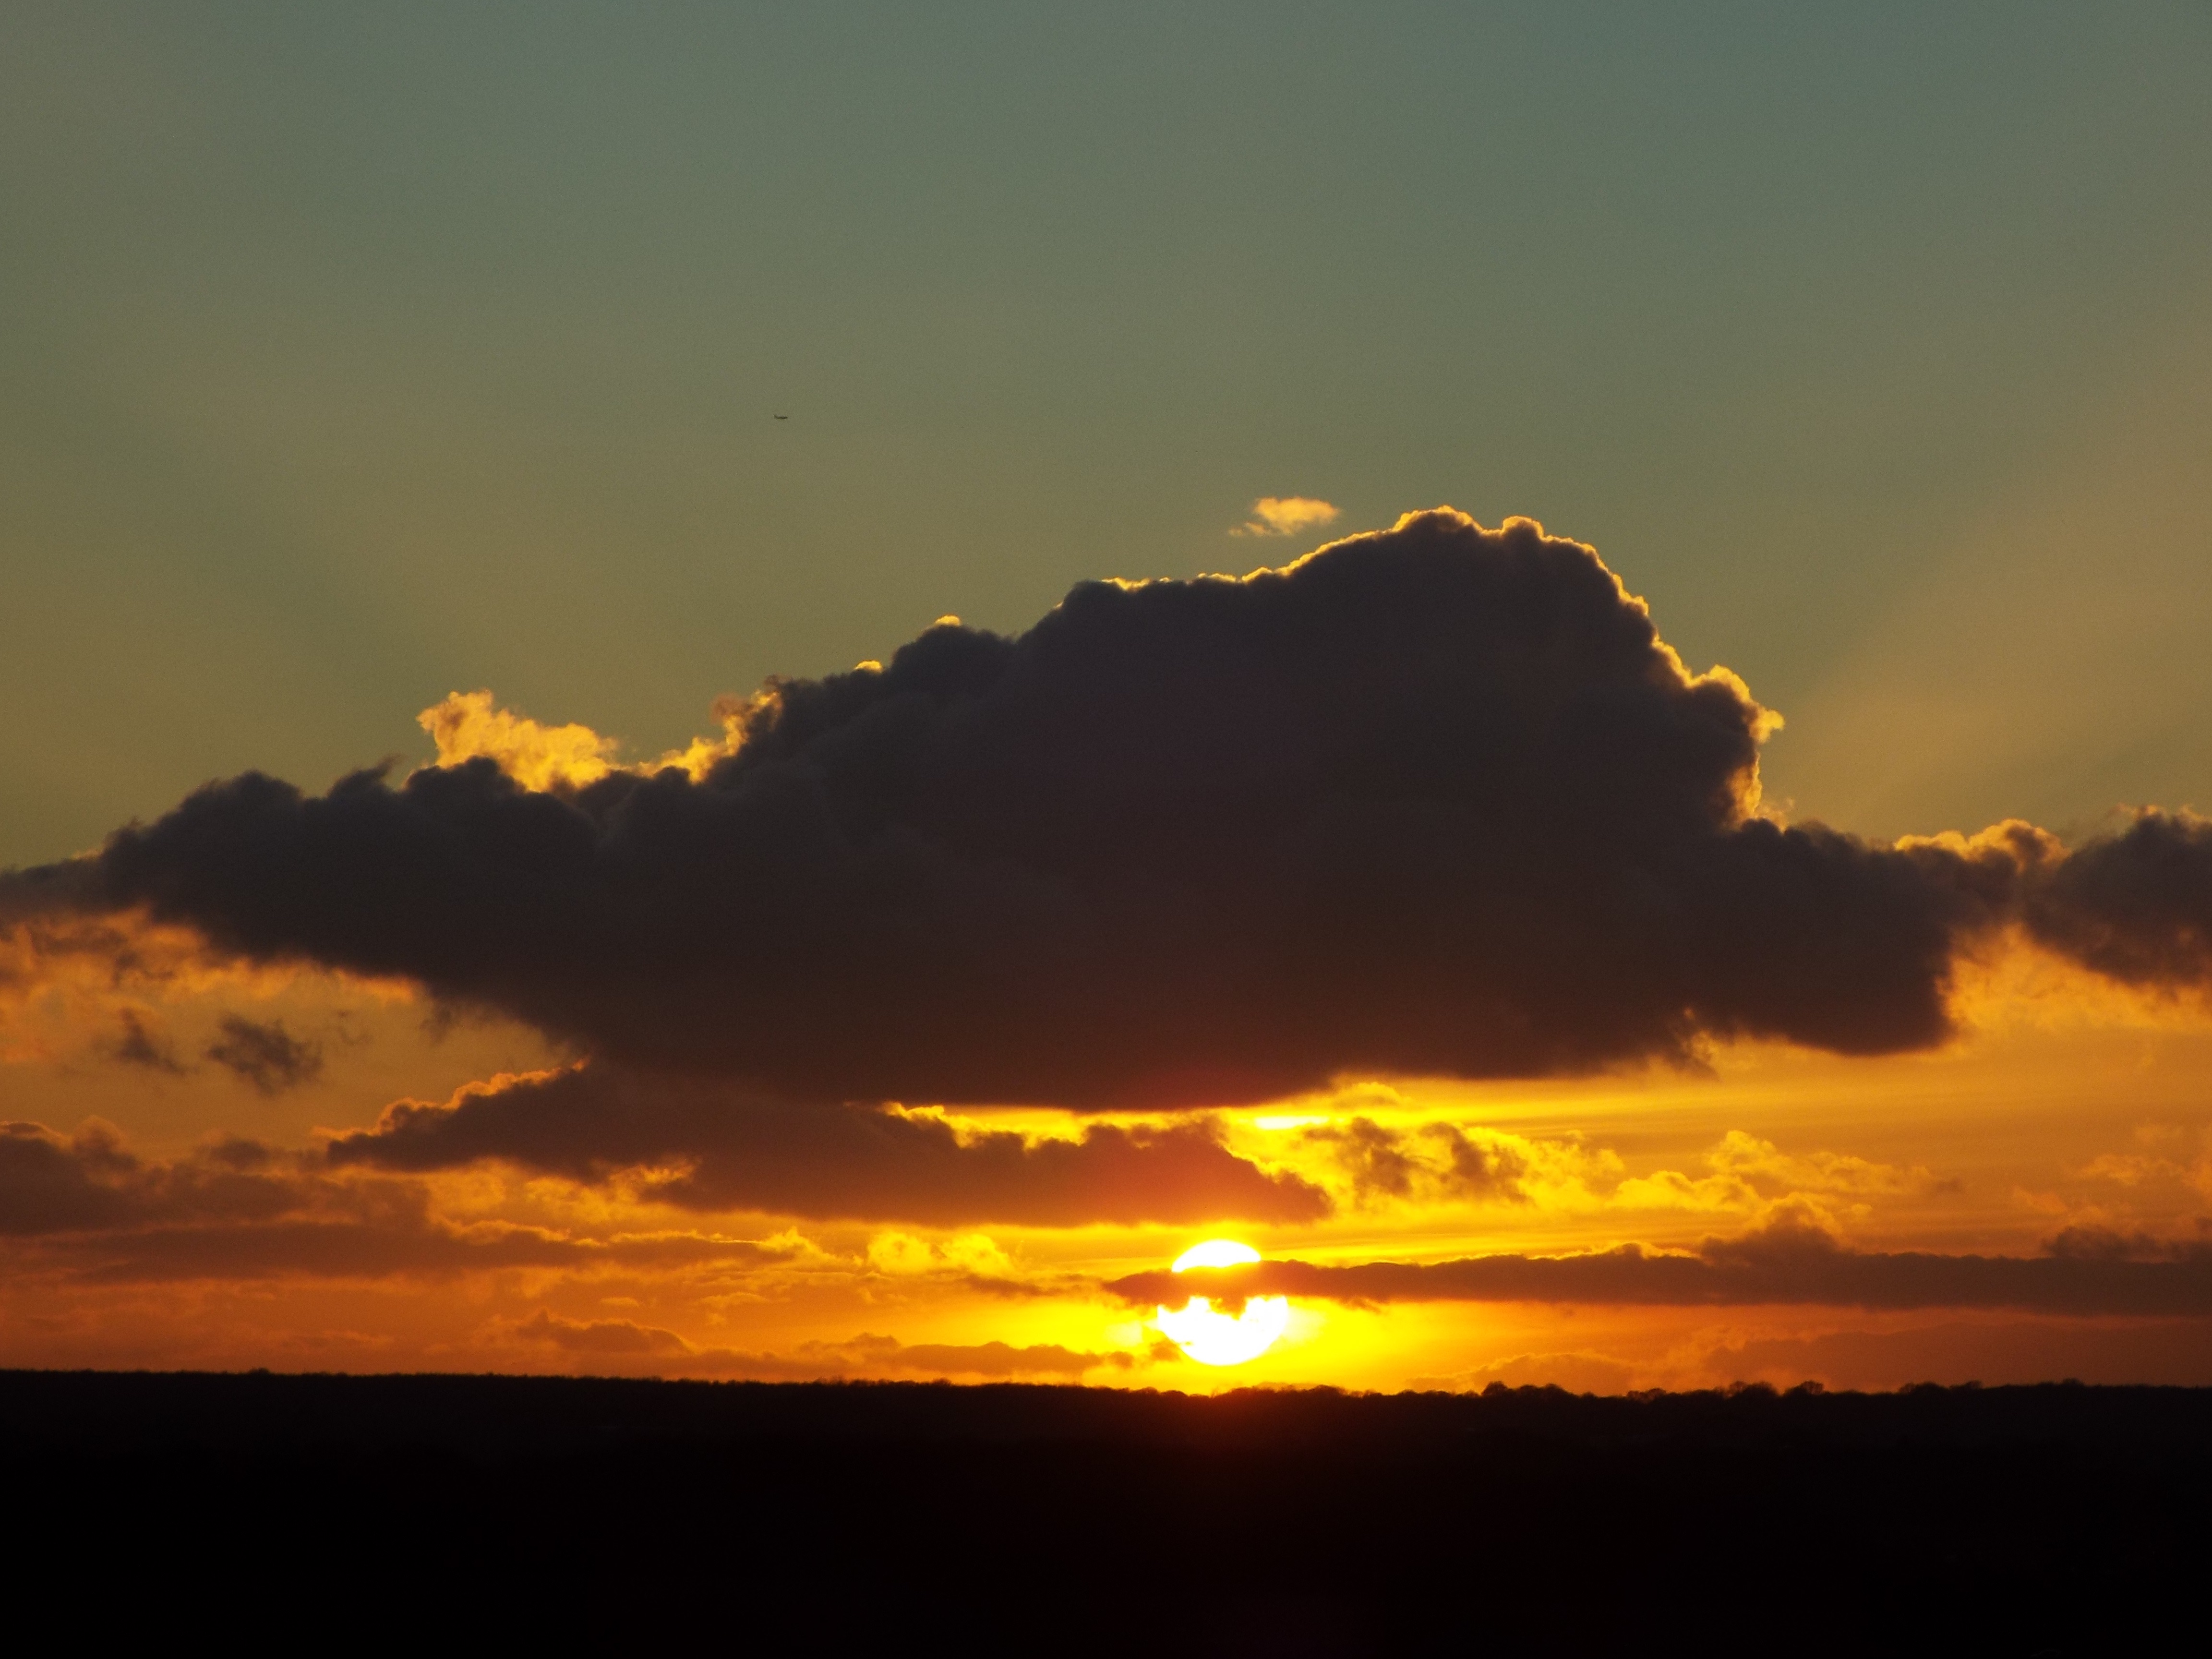
sea, horizon, cloud, sky, sun, sunrise, sunset, sunlight, morning, dawn, atmosphere, dusk, evening, afterglow, meteorological phenomenon, red sky at morning